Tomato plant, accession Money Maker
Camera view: horizontal (90 deg, fisheye); turntable rotation: 330 degrees
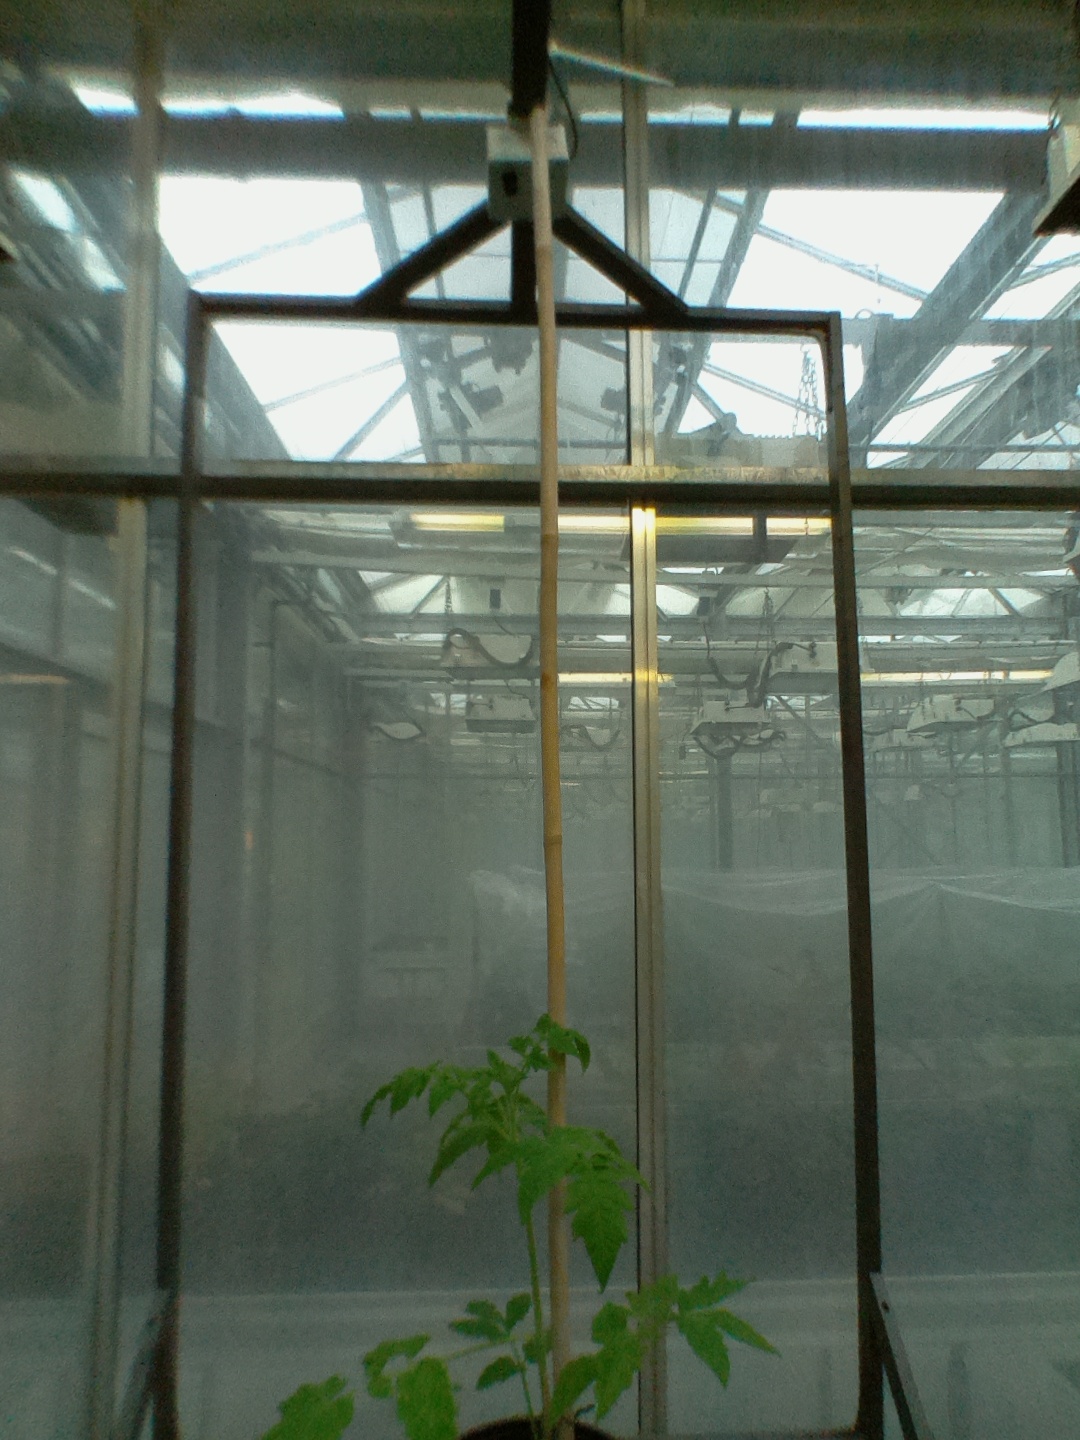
BBCH growth stage 13: 6 of true leaves visible